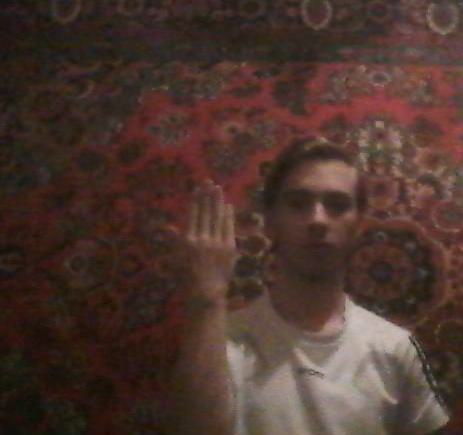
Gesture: stop_inverted